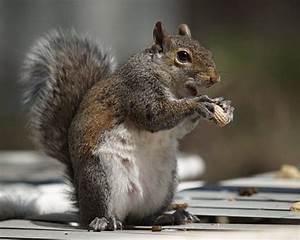
Label: squirrel